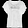
Label: T - shirt / top